Ivica Obrvan

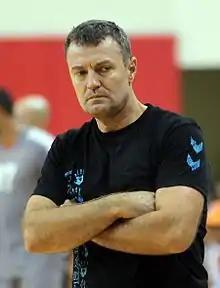
Obrvan with RK Zagreb in 2012

Ivica Obrvan (born 2 June 1966) is a Croatian retired handball player and current coach of both, RK Podravka Koprivnica and the Croatian women's national team.